Bernard Fanning

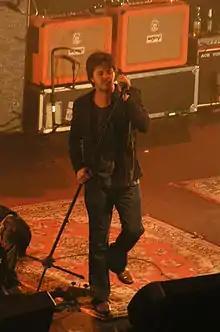
Fanning performing with Powderfinger at London's Hammersmith Apollo, on 6 December 2007

Throughout 2006, Fanning had hinted Powderfinger would end their hiatus and release a sixth studio album. Recorded in Los Angeles, "Dream Days at the Hotel Existence" was released on 2 June 2007. The title of the album came from a chapter of "Brooklyn Follies" by Paul Auster, a book that Fanning had read during recording. The album debuted at number one on the Australian ARIA Albums chart.